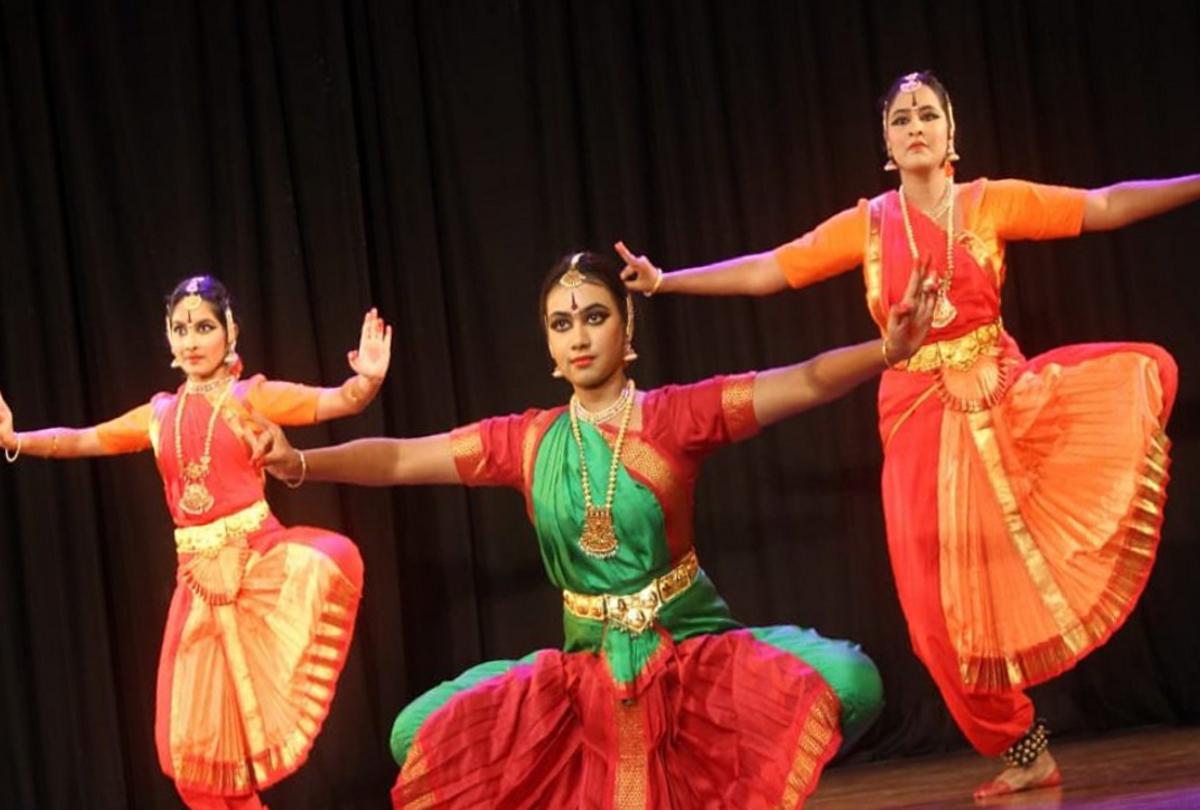
Dance form: bharatanatyam